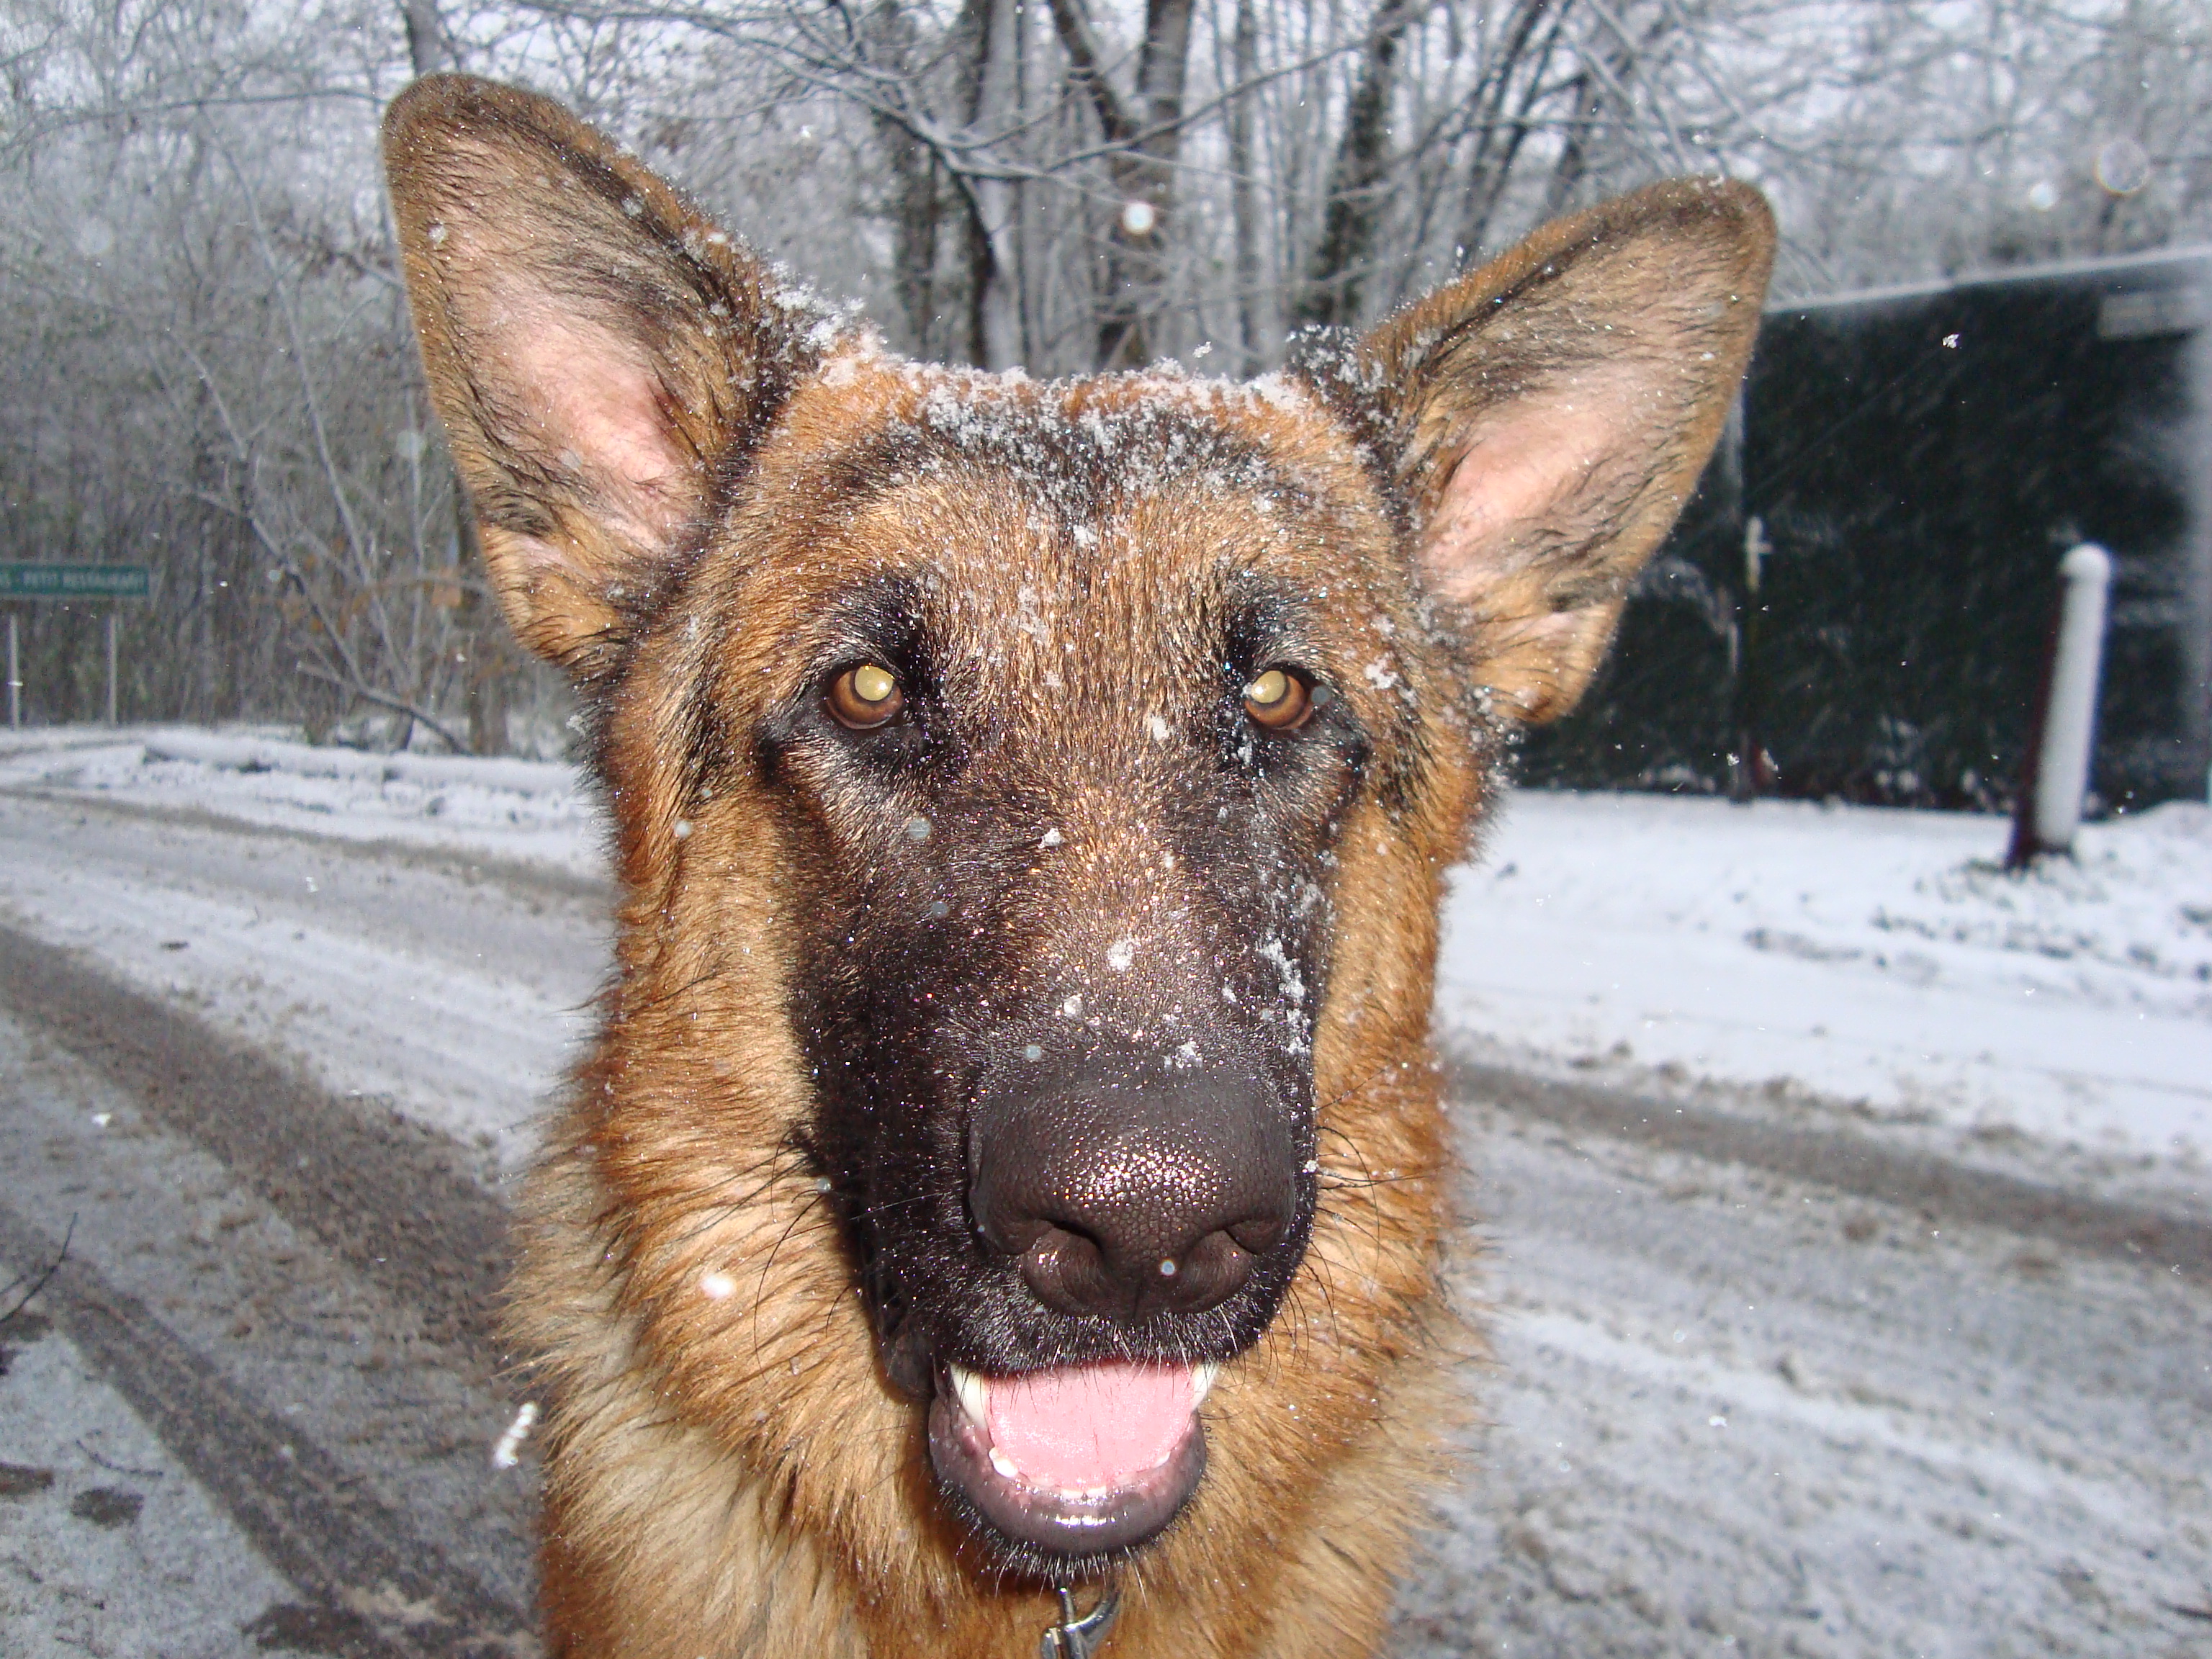
german, shepherd, dog, winter, snow, mammal, vertebrate, dog breed, canidae, carnivore, german shepherd dog, snout, king shepherd, kunming wolfdog, old german shepherd dog, working dog, rare breed dog, belgian shepherd, east european shepherd, fawn